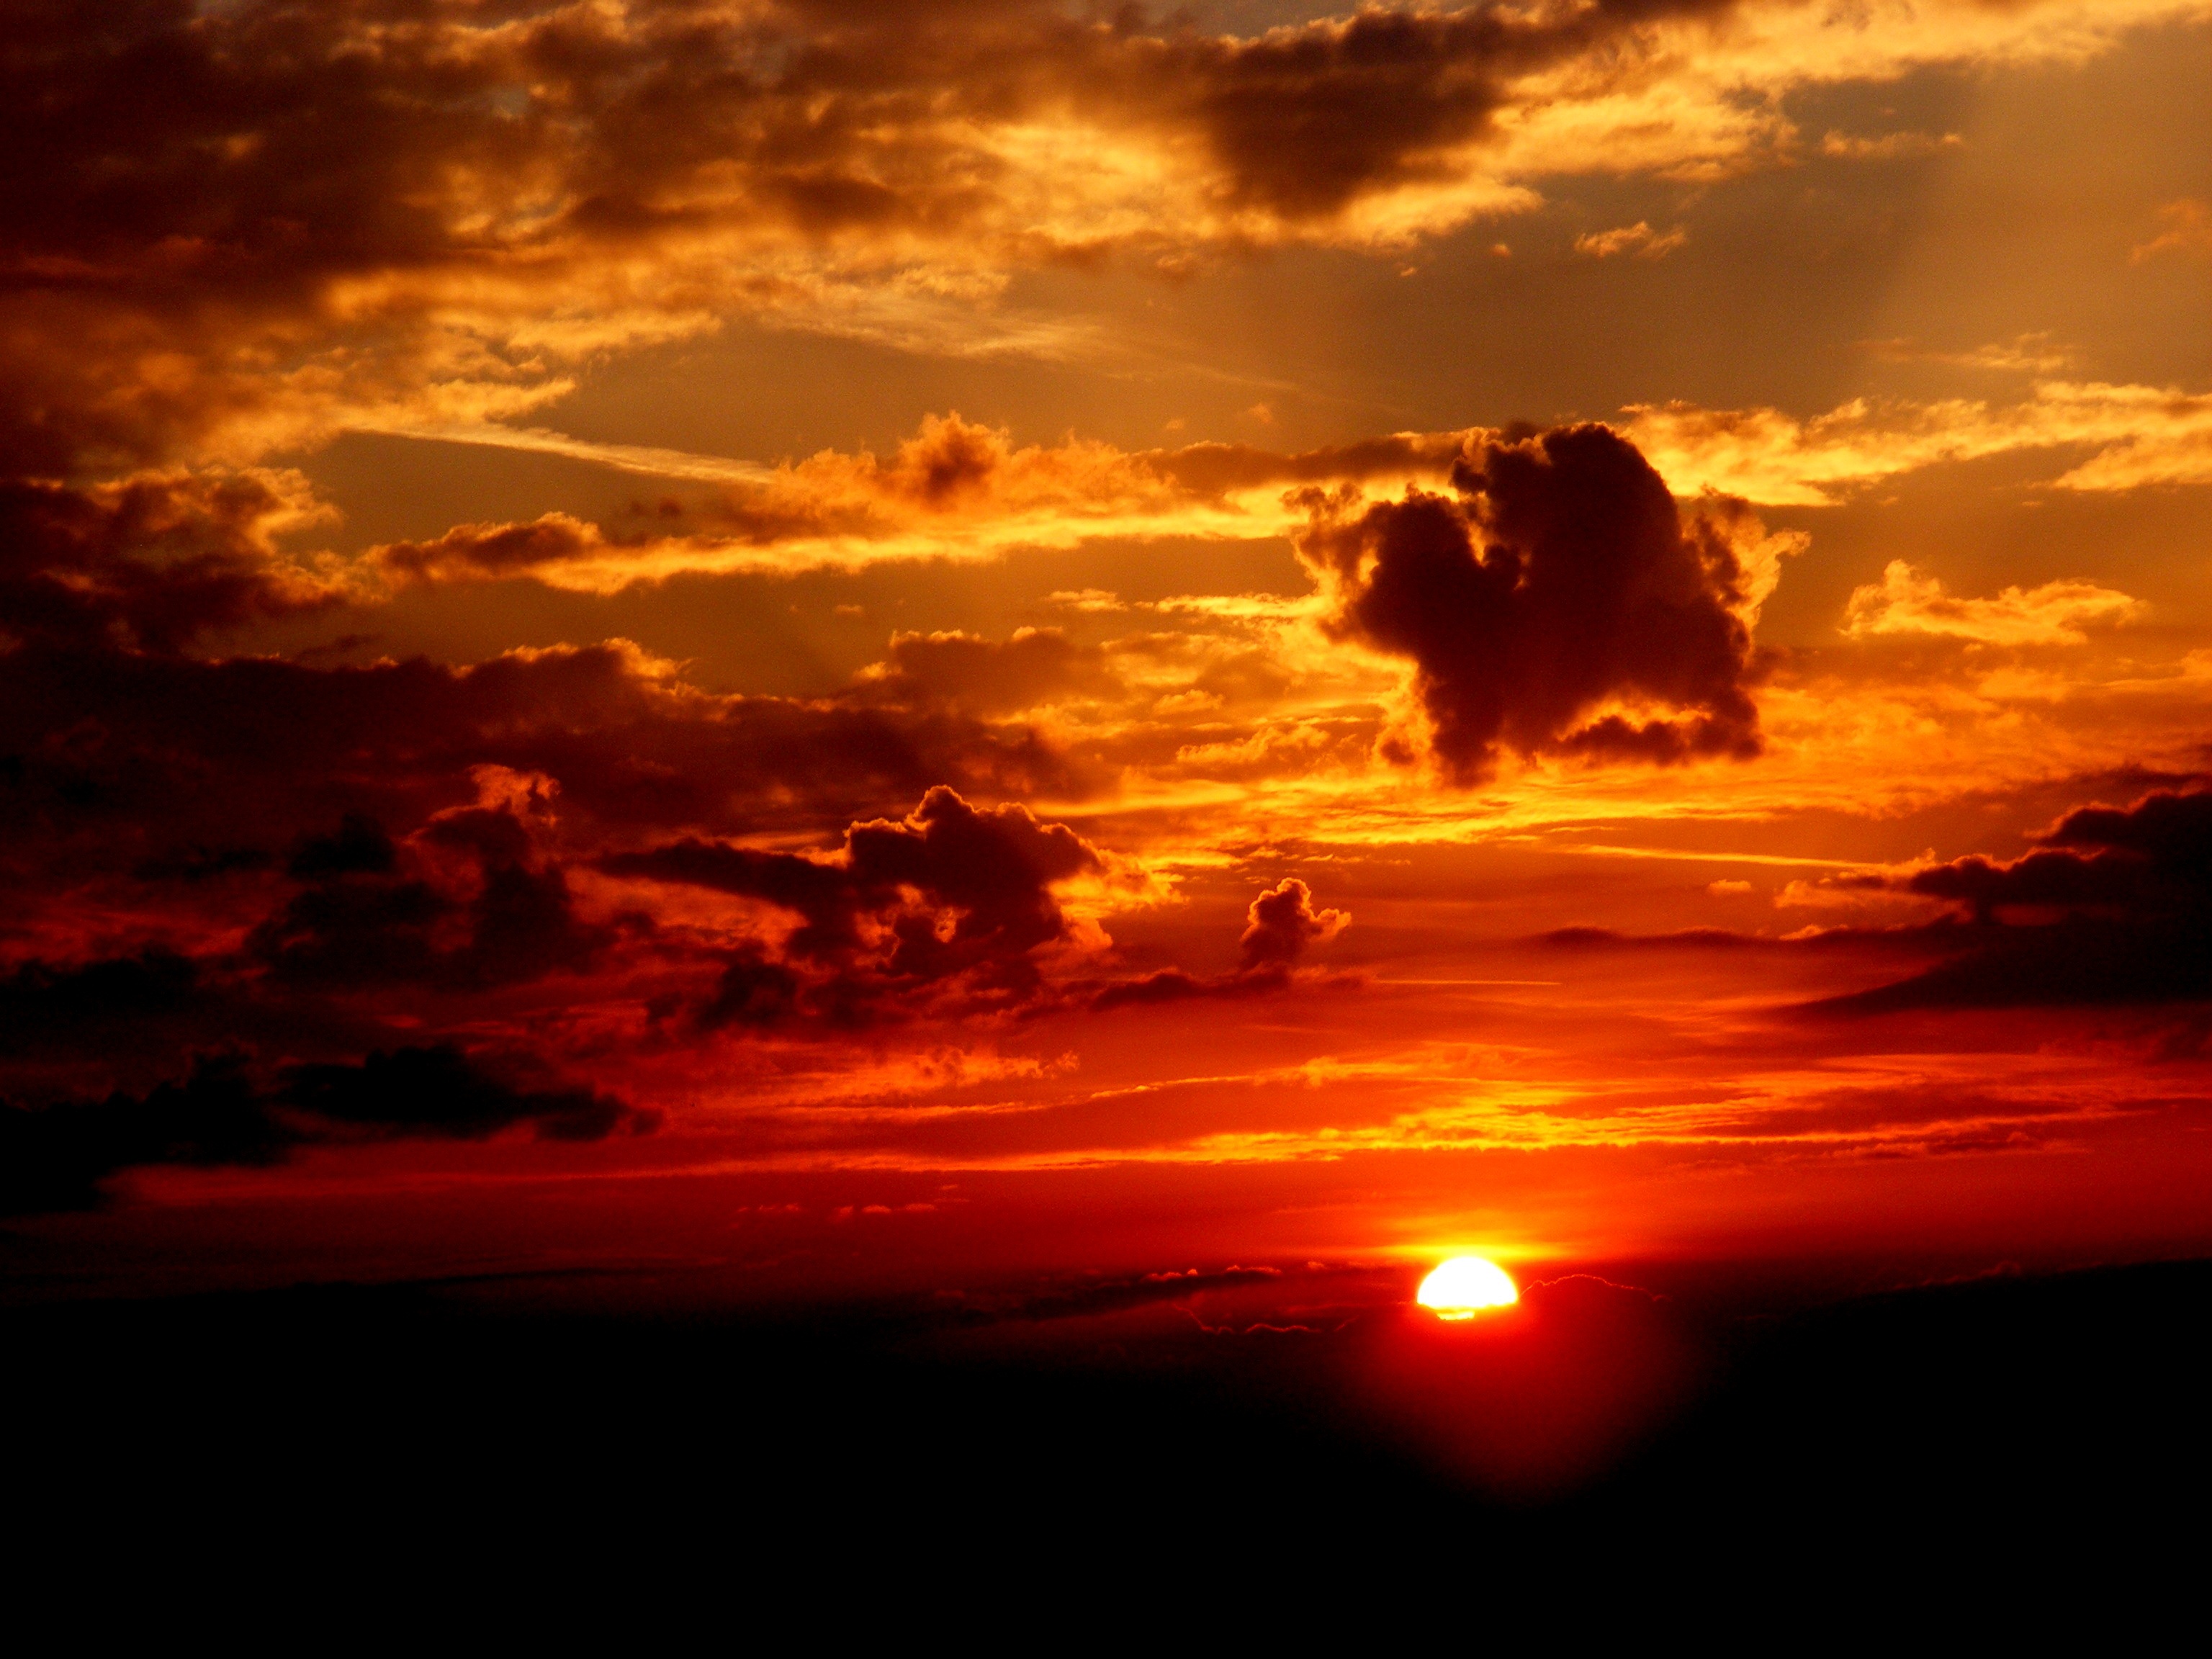
horizon, cloud, sky, sun, sunrise, sunset, sunlight, morning, dawn, atmosphere, dusk, evening, clouds, afterglow, red sky at morning, public domain images